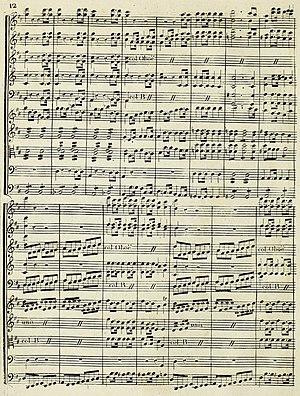
Louis-Emmanuel Jadin est un compositeur, violoniste, claveciniste, pianiste et pédagogue français, né le 21 septembre 1768 à Versailles et mort le 11 avril 1853 à Montfort-L'Amaury.